Bliss (1985 film)

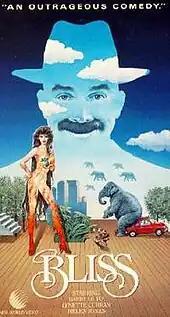
VHS cover, depicting the film as a cartoonish comedy

In cameos are Australian historian Manning Clark as a preacher and comedian John Doyle as Bettina's doctor.